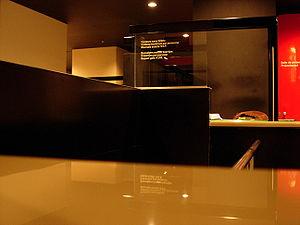
Entrée de la salle de projection du Musée du Cinéma (Cinémathèque Royale de Bruxelles.)
CINEMATEK est situé rue Baron Horta 9, dans l’enceinte du palais des beaux-arts de Bruxelles. Émanation de la Cinémathèque royale de Belgique, qui en 1997 était la cinémathèque la plus importante d'Europe, il a pour vocation de lui servir de vitrine et de permettre l’accès de ses collections au public. Le musée a été créé en 1962 par Jacques Ledoux, Constantin Brodzki et Corneille Hannoset. Depuis sa réouverture, après transformation, en février 2009, sa nouvelle enseigne est CINEMATEK.
Constantin Brodzki est un architecte belgo-polonais né à Rome le 26 octobre 1924.
La Cinémathèque royale de Belgique est fondée en 1938 par Henri Storck, André Thirifays et Pierre Vermeylen.